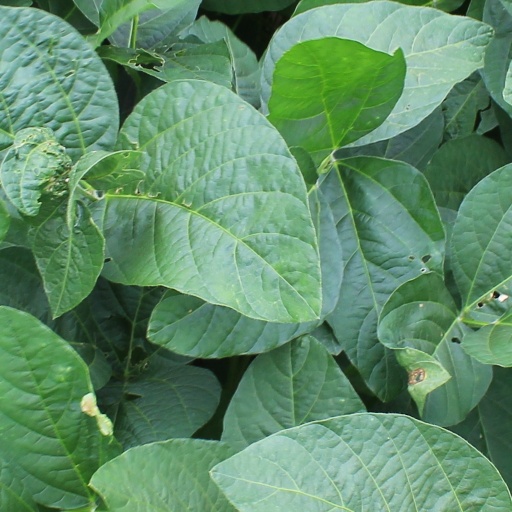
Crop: soybean